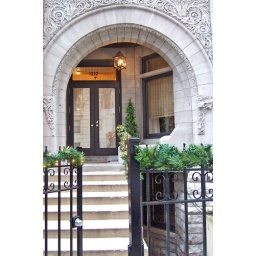
Ornamental stone arched portal to a house on North Astor Street in the Gold Coast area of Chicago, Illinois.